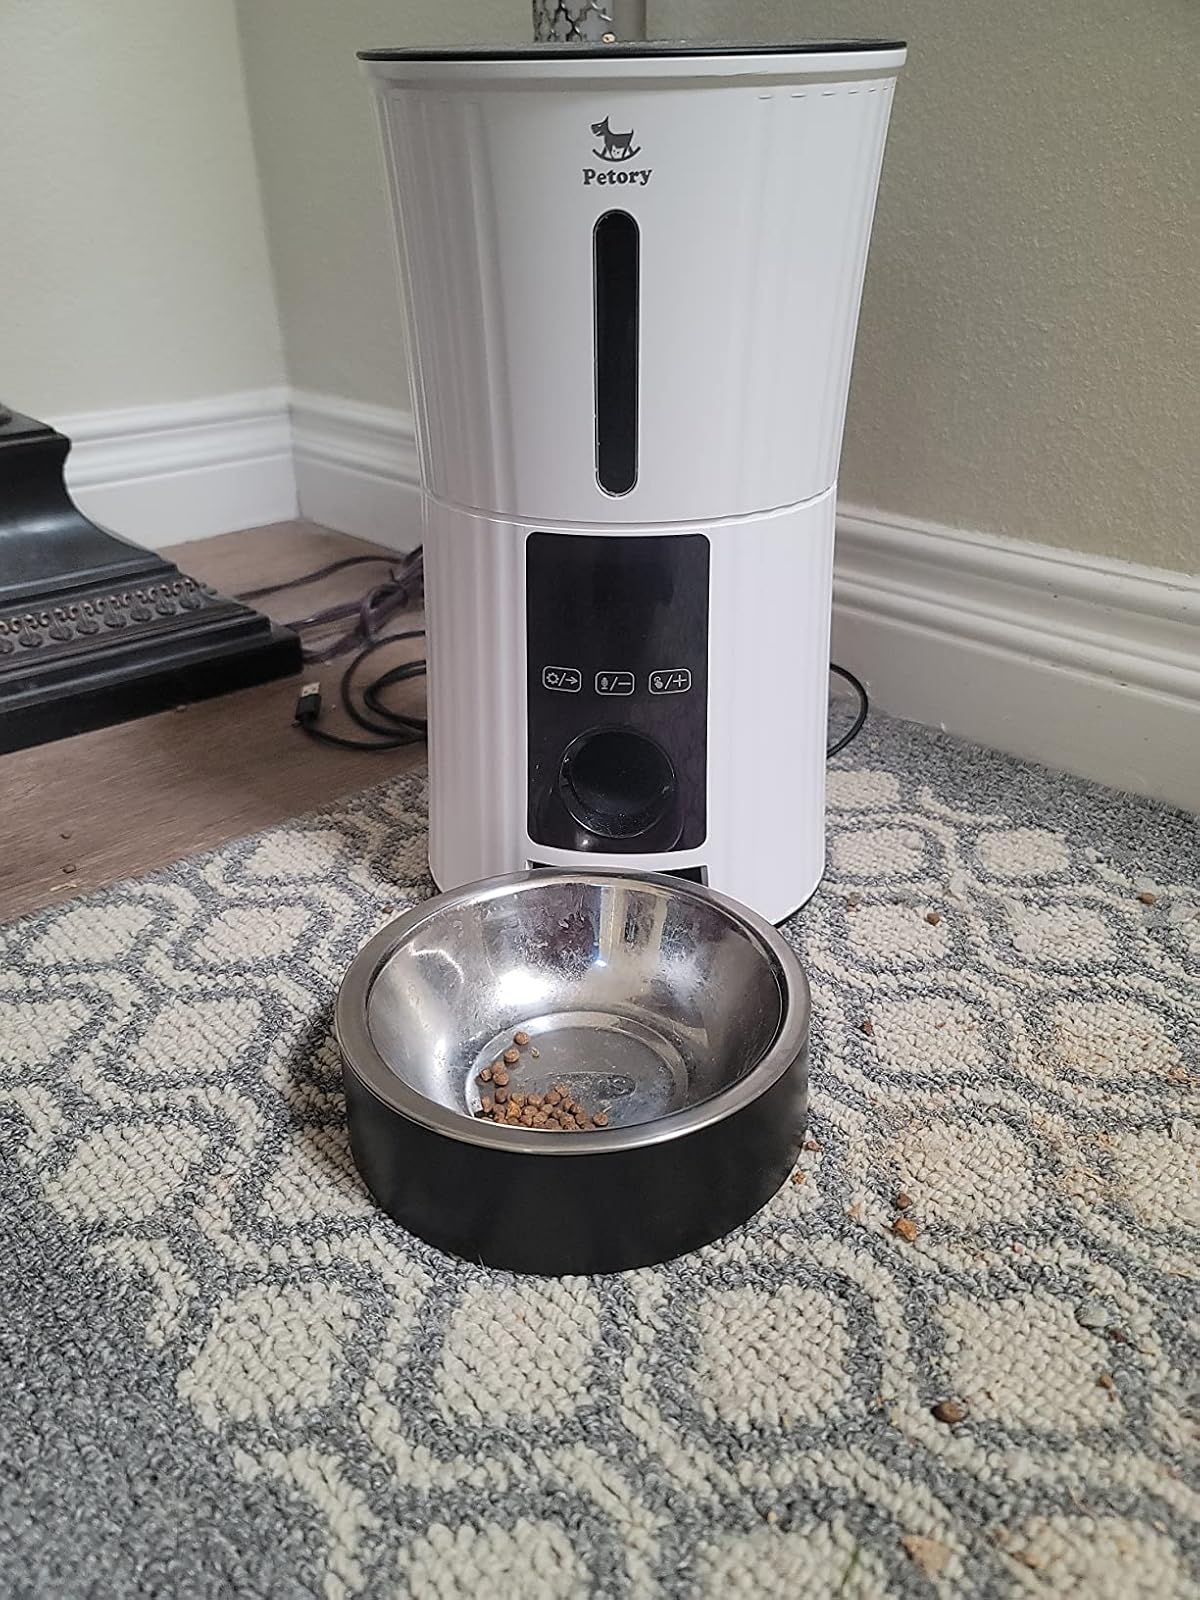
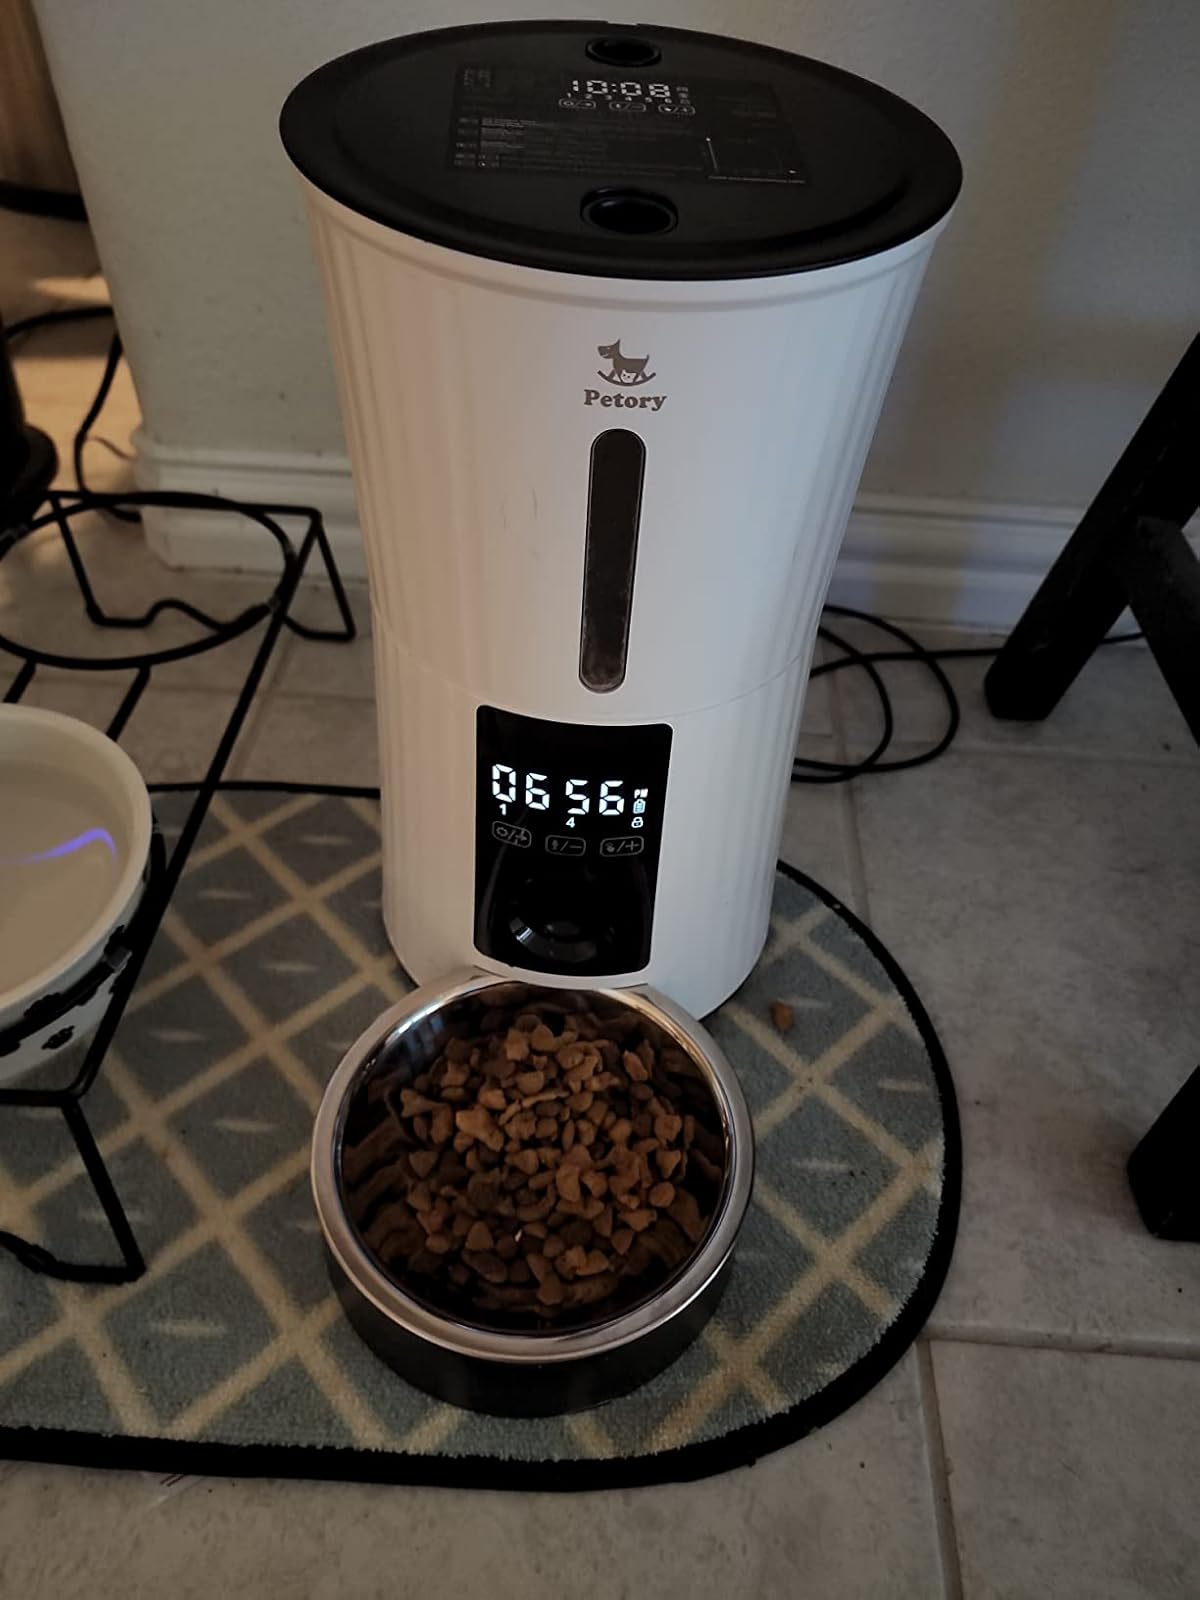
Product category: items_feeder
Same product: yes